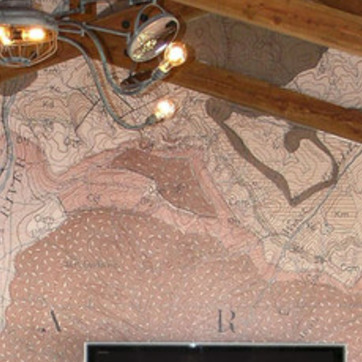
Material: wallpaper